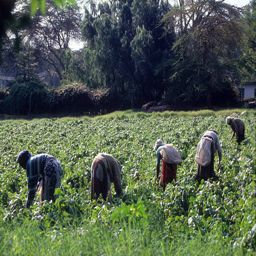
womans working on a coffee plantation